Chinese knotting

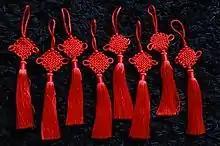
Eight tassel pendants made up of a type of Chinese knot and Chinese tassel

Chinese knots come in a variety of shapes and sizes. They are made from a single cord and are often double-layered and symmetrical in all directions. Satin cording is the most widely used material, especially when the knotting is done for clothing and jewellery; however, cotton, parachute cord, and other materials are frequently used as well. Knots are often paired with tassels, which are created separately and then incorporated into the main work.